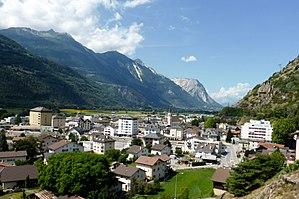
Une vue du village de Gampel
Gampel-Bratsch est une commune suisse du canton du Valais, située dans le district de Loèche.